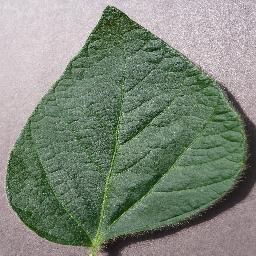
Label: Soybean___healthy